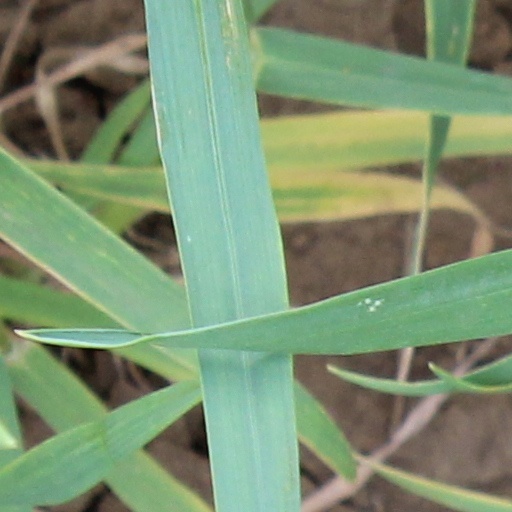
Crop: wheat